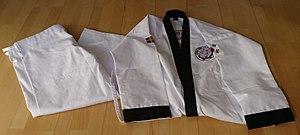
Le tangsudo, « la Voie de la Main de Chine », est un art martial coréen traditionnel.
Le dobok est le vêtement pour l'entraînement du corps et de l'esprit utilisé depuis des siècles dans la tradition coréenne. C'est notamment la tenue de base du taekwondo.